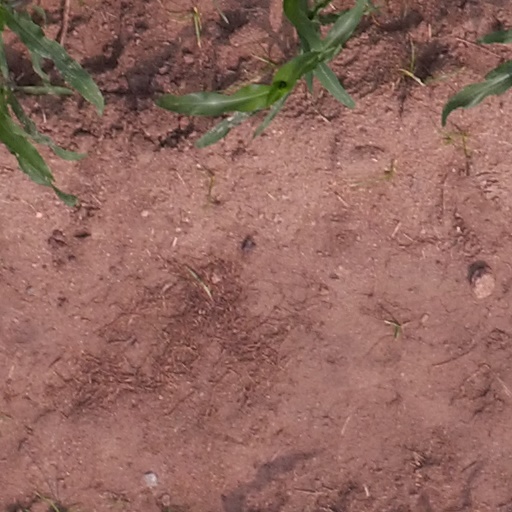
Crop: maize; corn